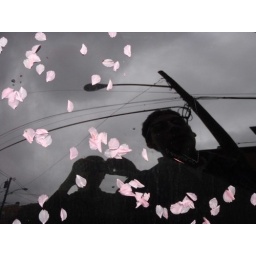
Us in a car window with petals